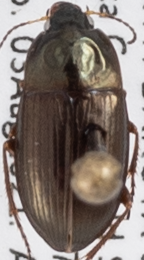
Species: Amara littoralis
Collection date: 2021-08-03
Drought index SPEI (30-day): -2.09
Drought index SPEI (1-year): -2.09
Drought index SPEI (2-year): -0.9